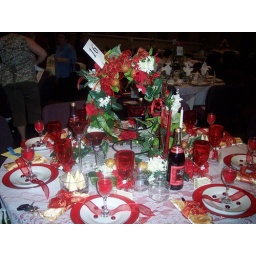
Very colorful table in RED